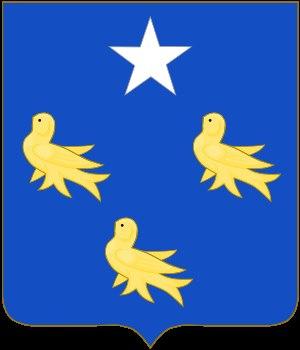
Sadi Carnot, né le 11 août 1837 à Limoges et mort le 25 juin 1894 à Lyon, est un homme d'État français. Il est président de la République du 3 décembre 1887 à son assassinat par l'anarchiste italien Sante Geronimo Caserio.